Mary Munive

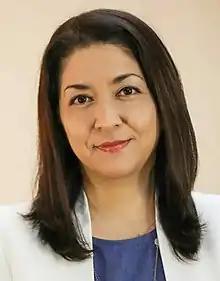
Munive in 2022

Mary Denisse Munive Angermüller (born 10 April 1981) is a Costa Rican physician and politician who has been the Second Vice-President of Costa Rica under First Vice-President Stephan Brunner and President Rodrigo Chaves Robles since 2022. She has been the Minister of Health since 2023, and was also the Minister of Sports.